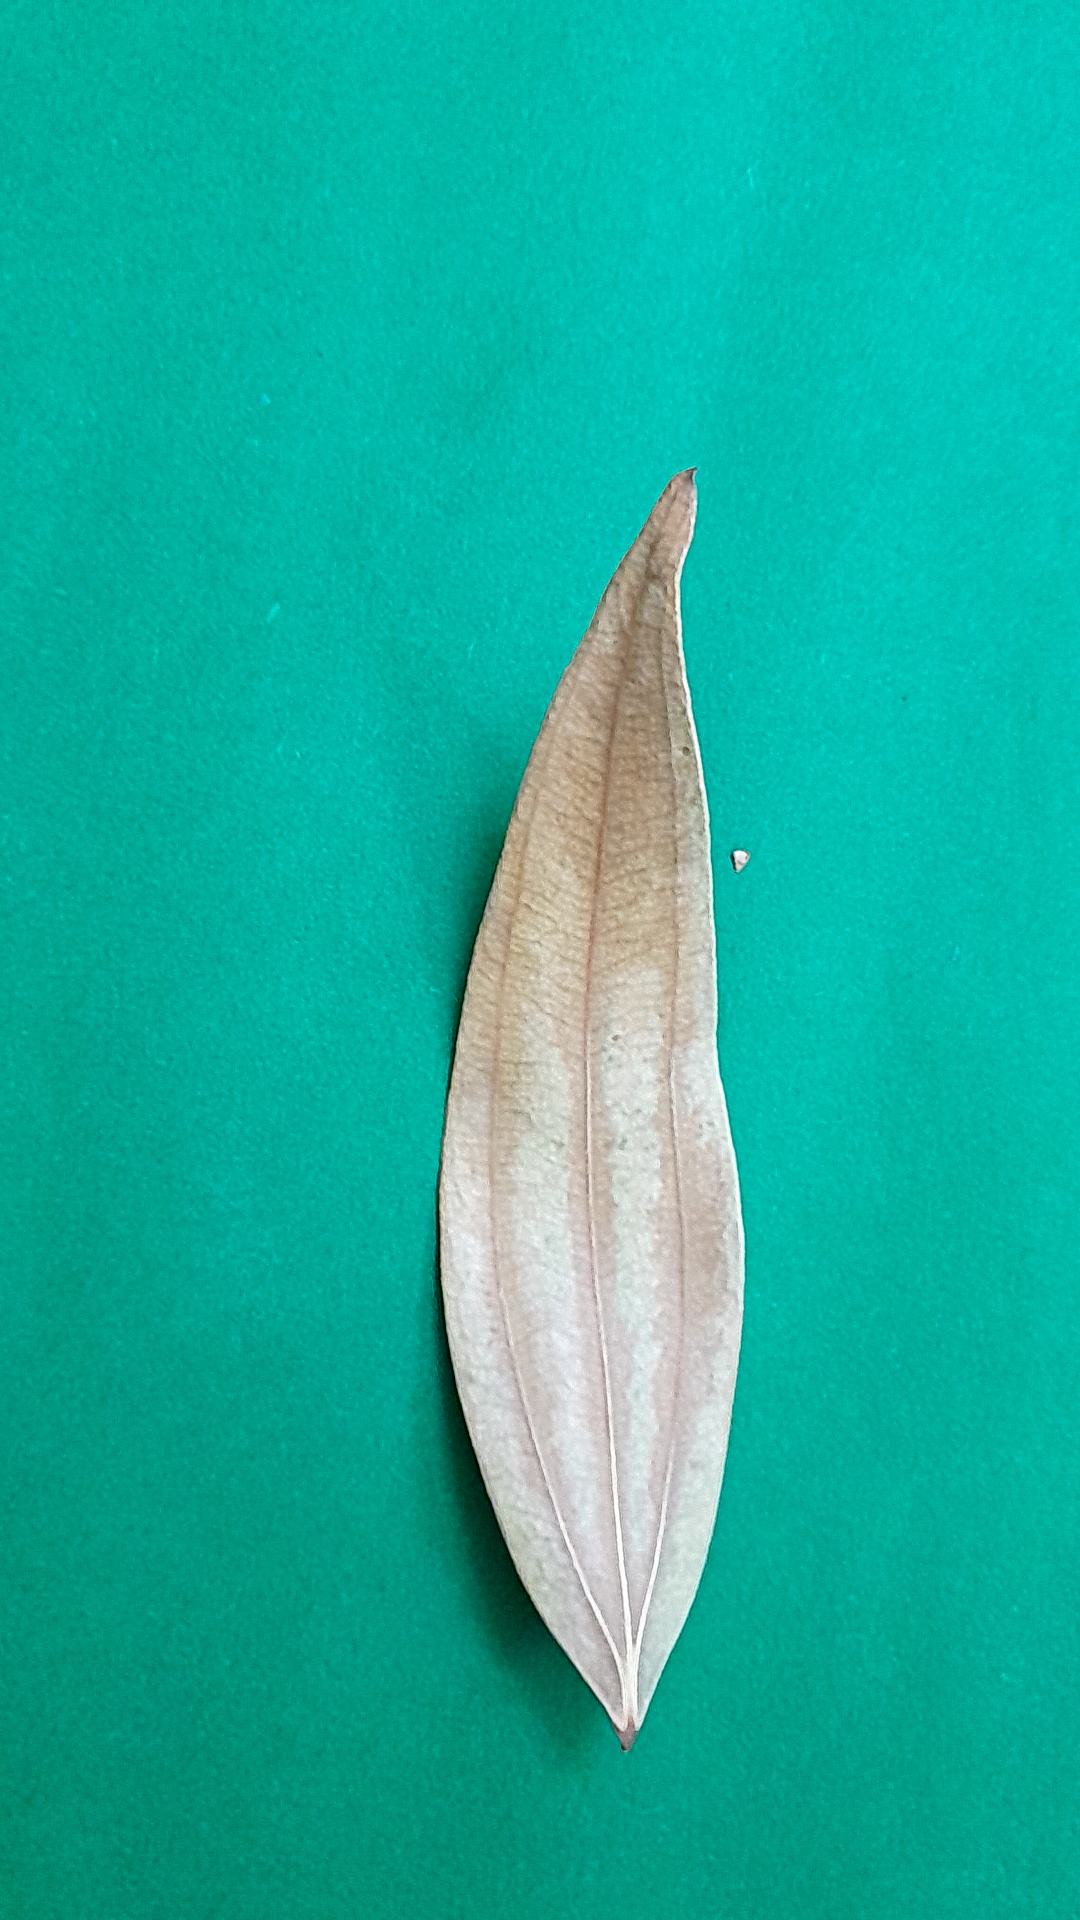
Label: Dry Leaf